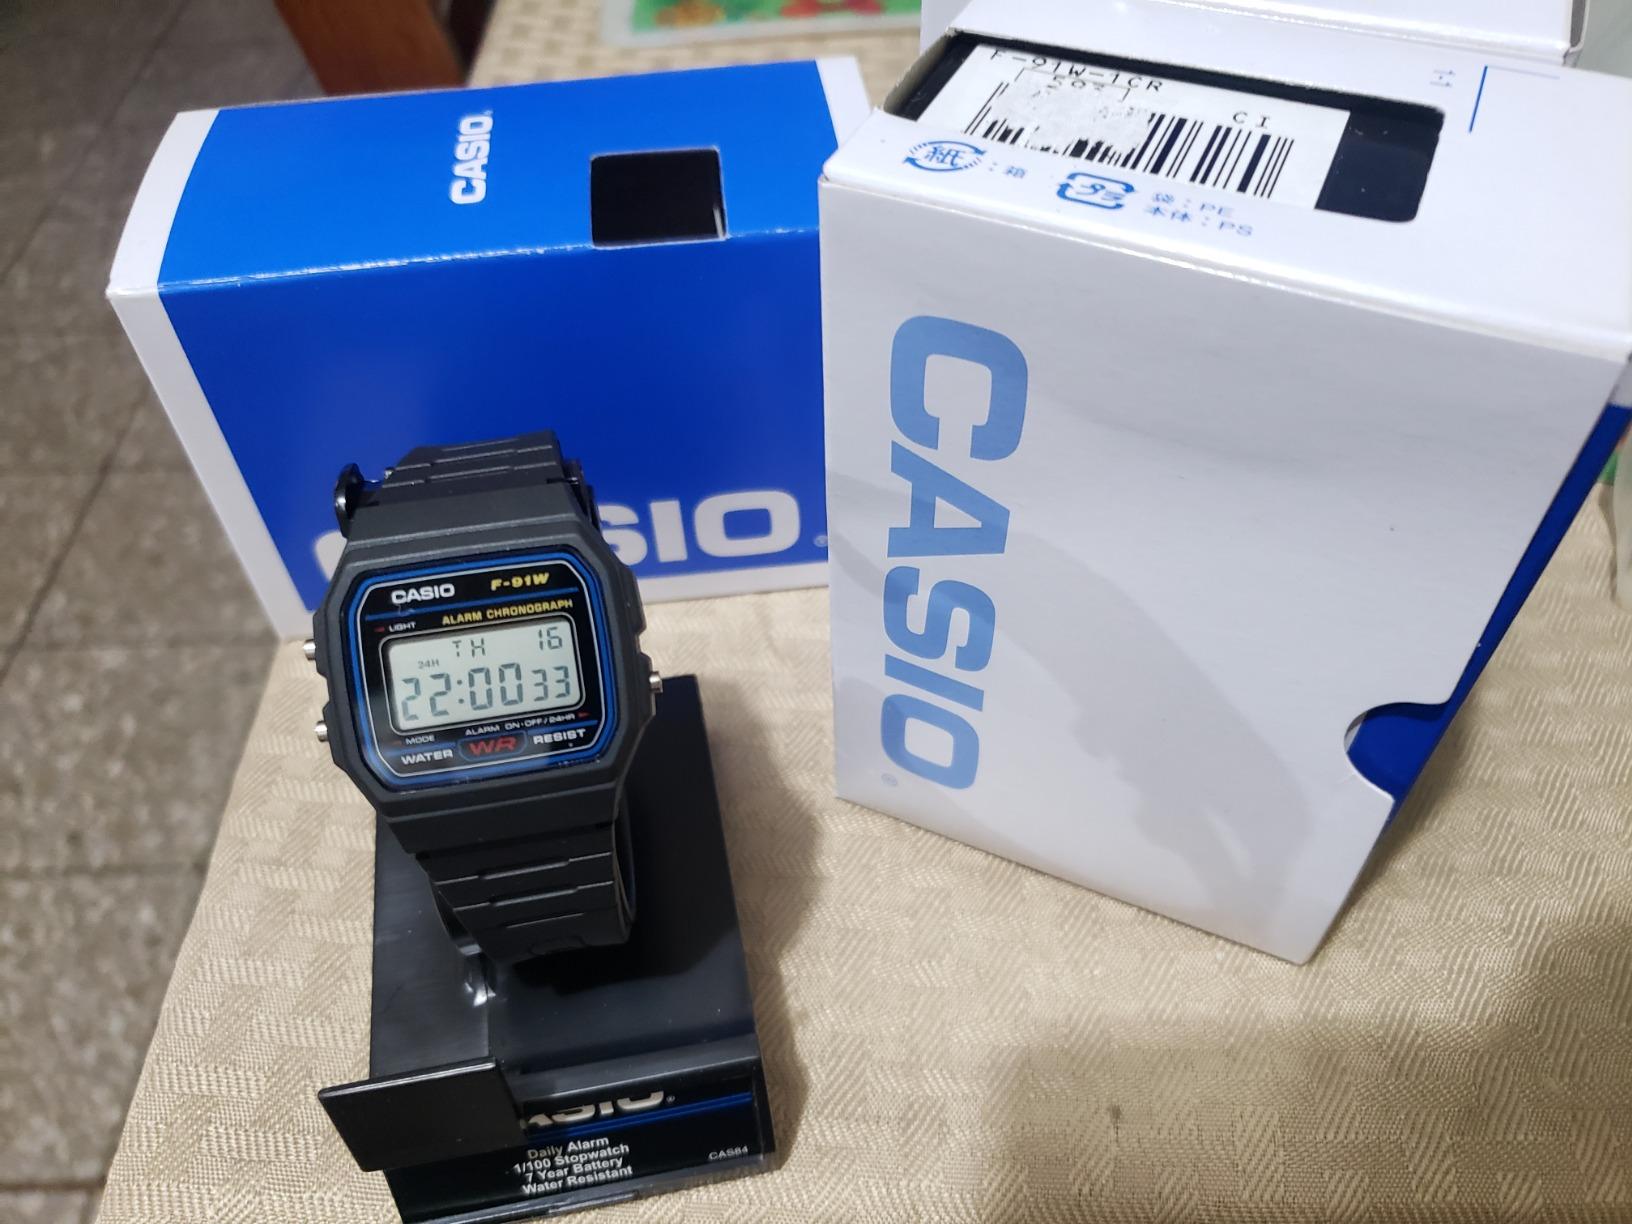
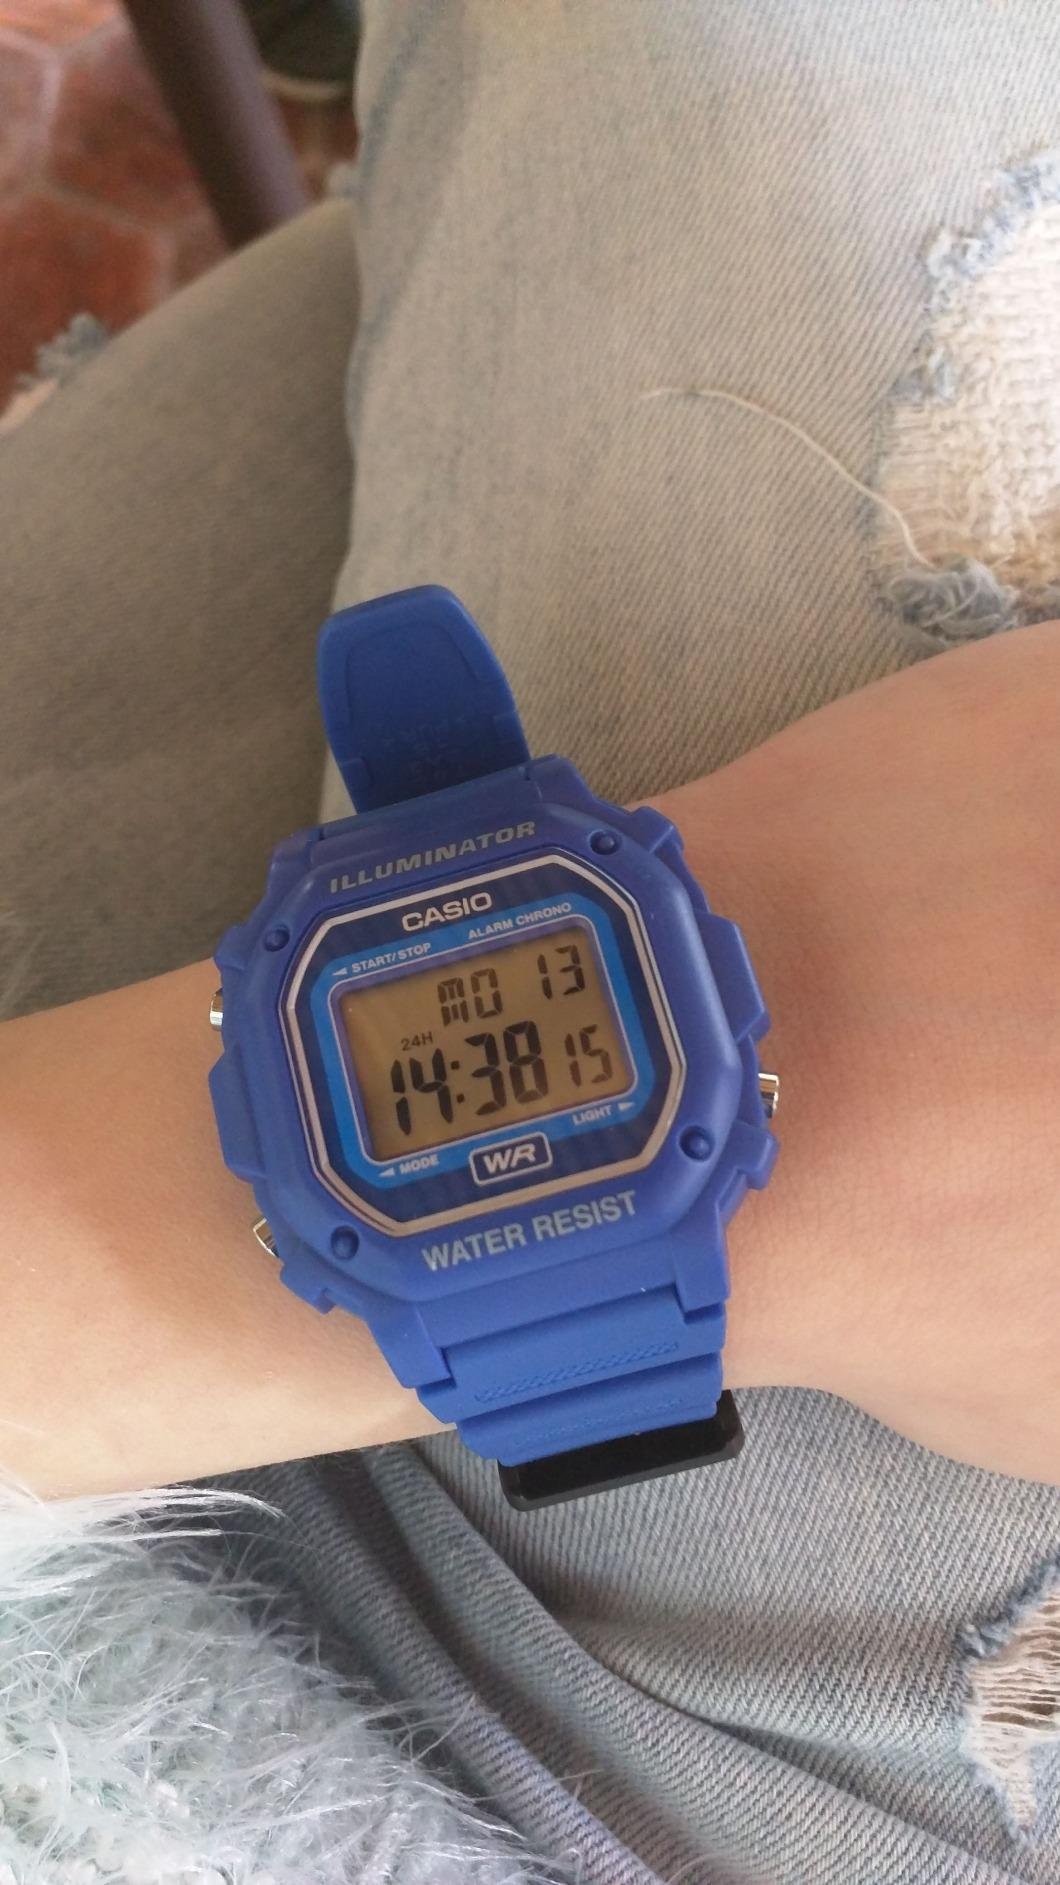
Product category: accessories_watch
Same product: no